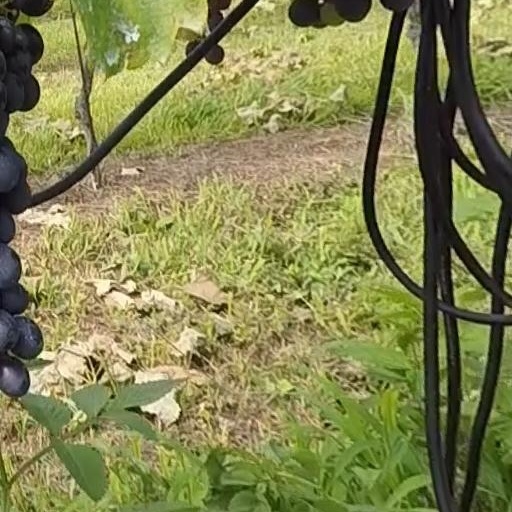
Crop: grape